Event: Nepal Earthquake
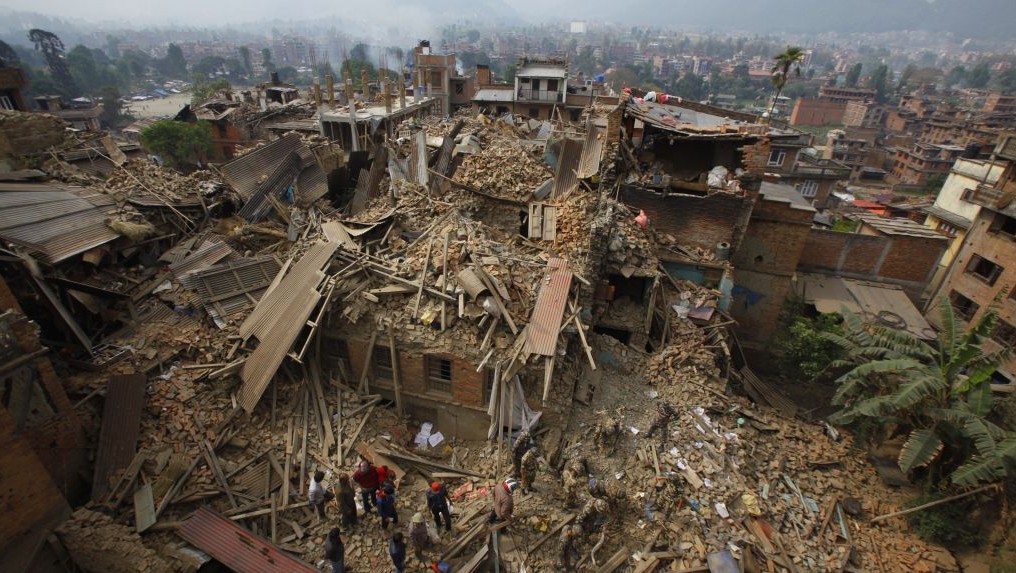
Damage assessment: damage